Neuenburg am Rhein

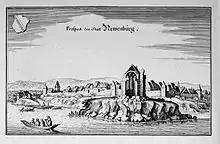
Remnants of the magnificent minster destroyed by the flooding: the choir

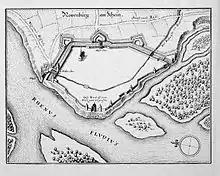
Neuenburg and its location on the Rhine, .

Neuenburg am Rhein was founded in 1175 by Berthold IV, Duke of Zähringen, in the shape of a cross at the intersection of two roads. The immediate cause of the foundation was the expansion by the Hohenstaufen family from their possessions in Badenweiler toward their possessions in the Alsace. By founding Neuenburg, the Zähringen family could control the crossing of the Rhine river and exact a toll. The Zähringens, however, died out in 1218.